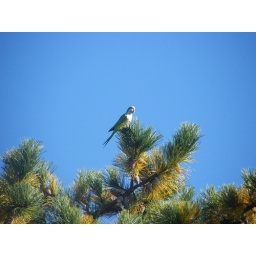
A bunch of them are hanging out in a large pine tree next door.